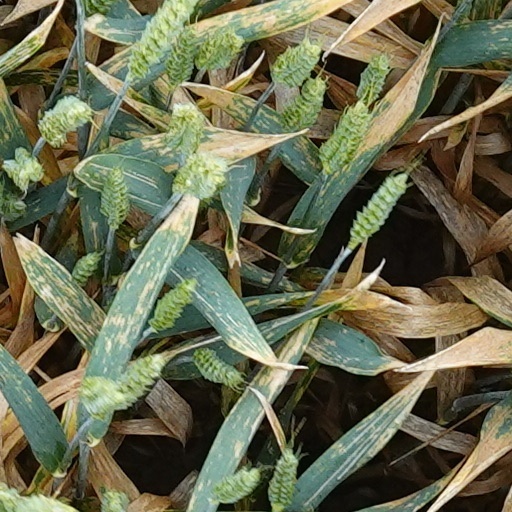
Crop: wheat